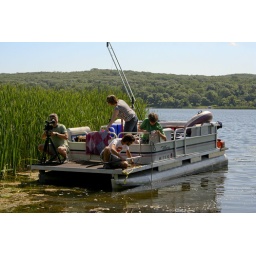
production photos for luke's angels' &amp;quot;in june&amp;quot; music video on location in st. cloud and avon, minnesota.